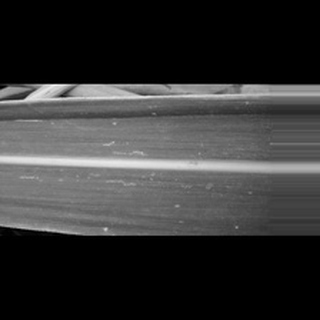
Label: sugarcane_mosaic